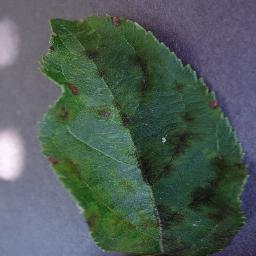
Label: Apple___Apple_scab